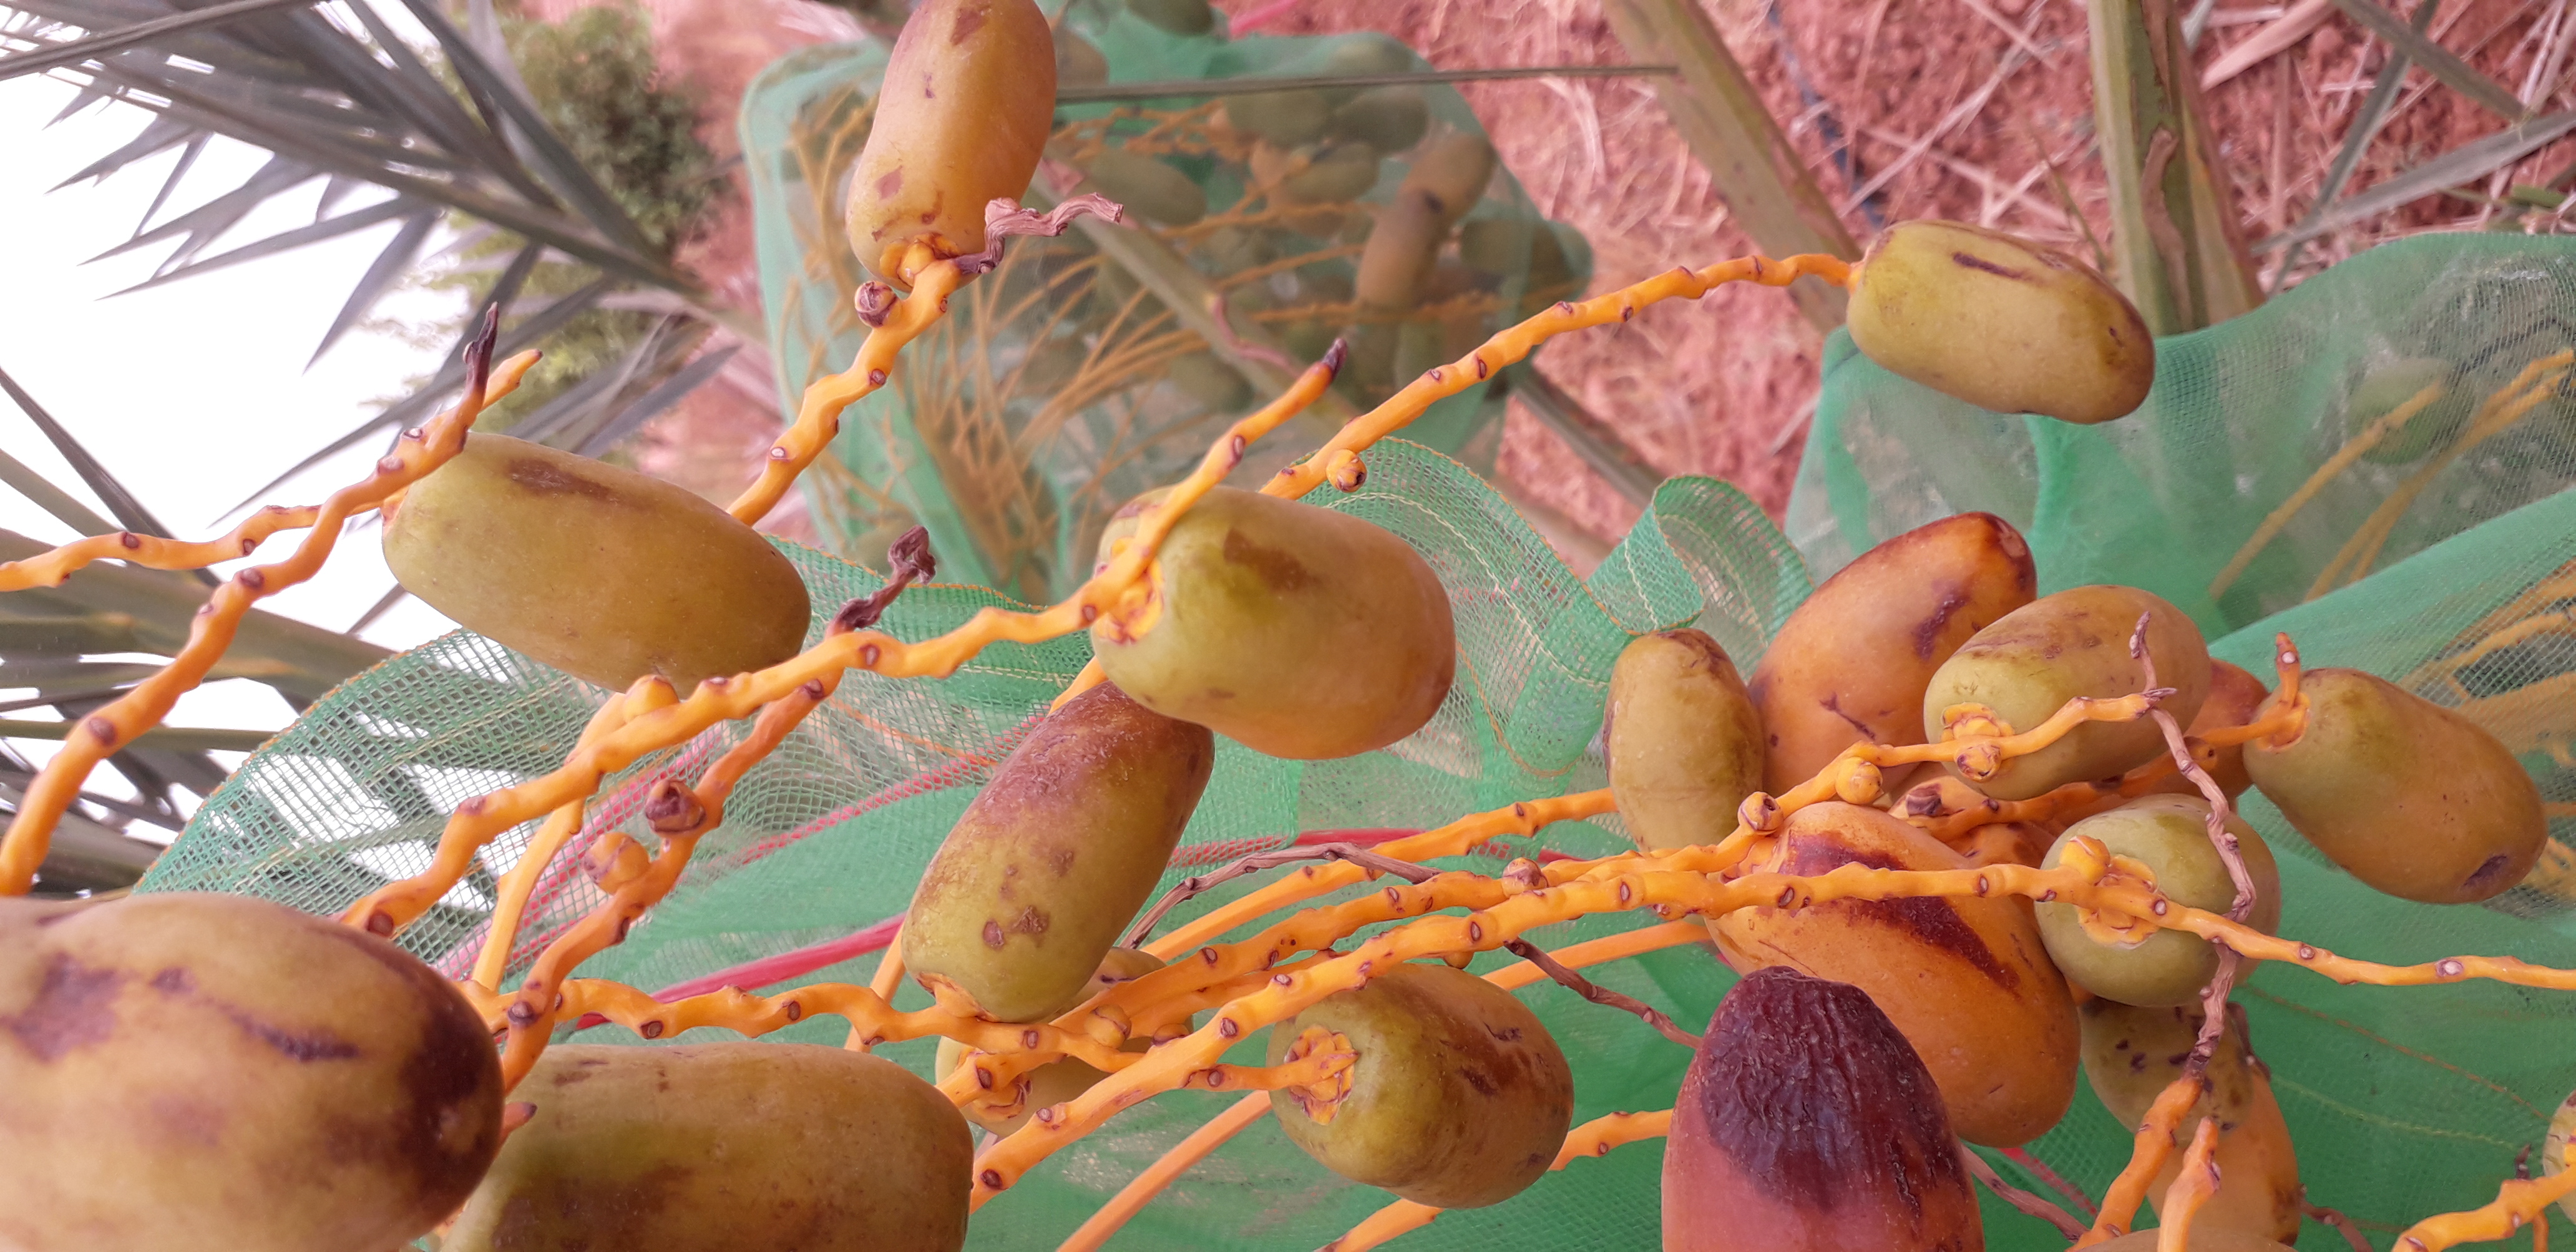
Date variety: Boumajhoul